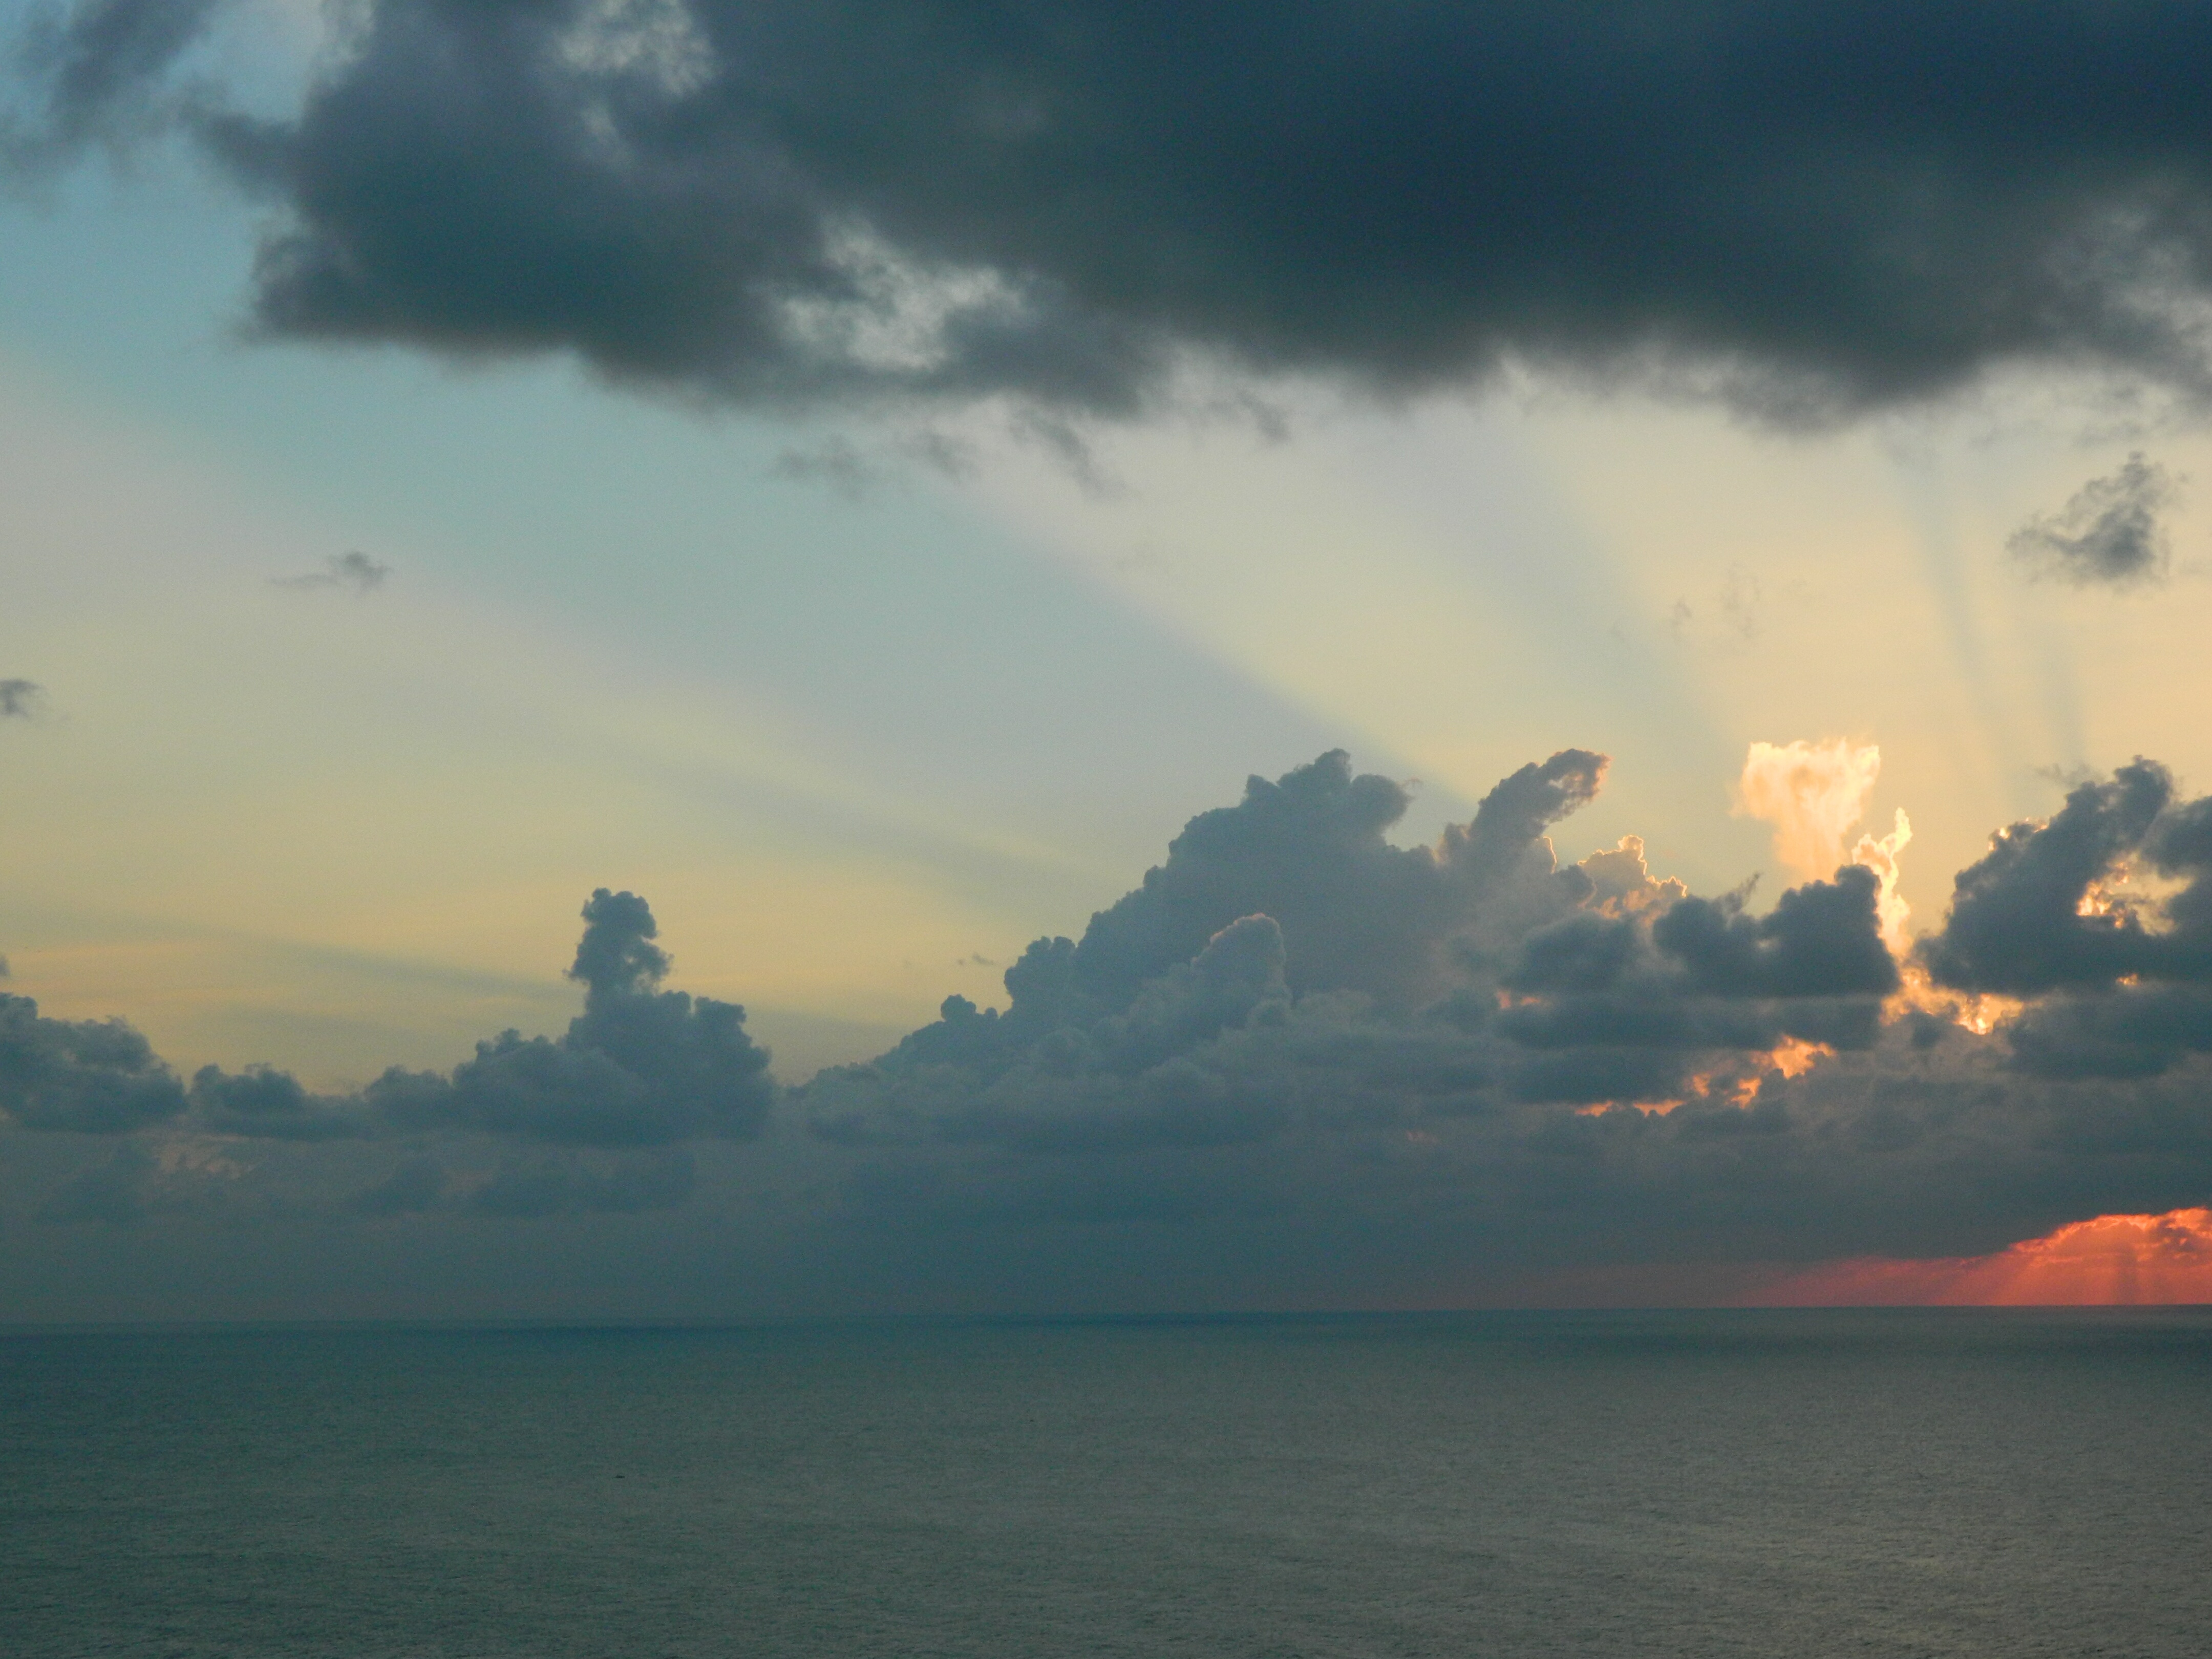
beach, sea, coast, water, nature, ocean, horizon, cloud, sky, sun, sunrise, sunset, mist, sunlight, morning, wave, dawn, atmosphere, dusk, evening, reflection, seascape, weather, bay, clouds, afterglow, meteorological phenomenon, atmospheric phenomenon, wind wave